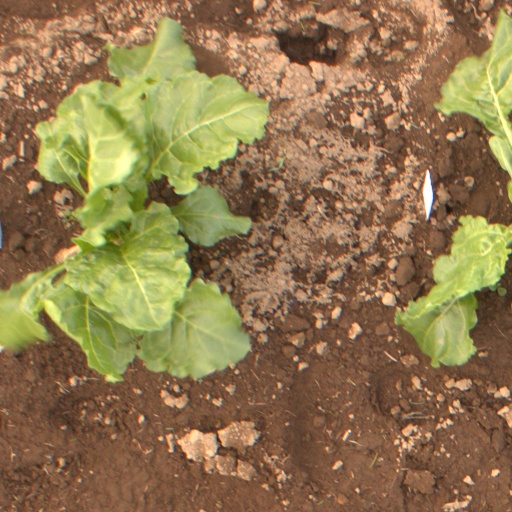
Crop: sugar beet